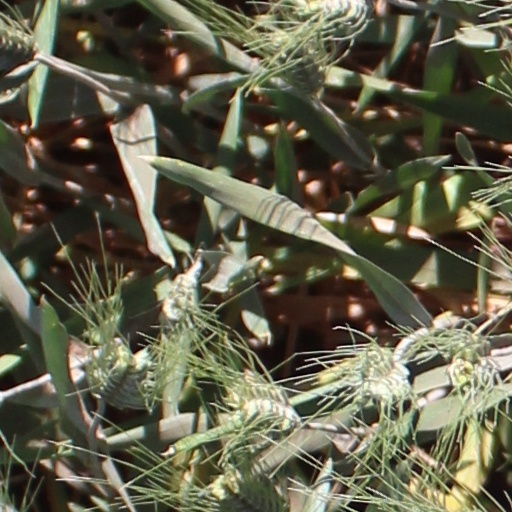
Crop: wheat